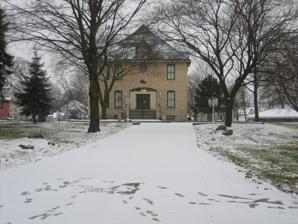
Building: Charles O. Boynton Carriage House
Country: United States of America
Year built: 1887
United States historic place Charles O. Boynton Carriage House U.S. Historic district Contributing property Show map of Illinois Show map of the United States Location Sycamore , DeKalb County, Illinois , USA Coordinates 41°59′2″N 88°41′39″W / 41.98389°N 88.69417°W / 41.98389; -88.69417 Built 1887 Part of Sycamore Historic District ( ID78003104 ) Added to NRHP May 2, 1978 The Charles O. Boynton Carriage House is a prominent structure in the Sycamore Historic District , located in Sycamore, Illinois . The Sycamore Historic District was added to the National Register of Historic Places in 1978. The Carriage House is considered one of more than 150 contributing properties to the overall historic integrity of the district. History The carriage house was built at the same time as the Queen Anne residence, next door, of Sycamore businessman and land speculator, Charles O. Boynton, in 1887. The home and the carriage house were held as one property until the Charles O. Boynton House was sold out of the Boynton family in 1986. At that time the building was converted for use as office space, a function it still served in 2007. References